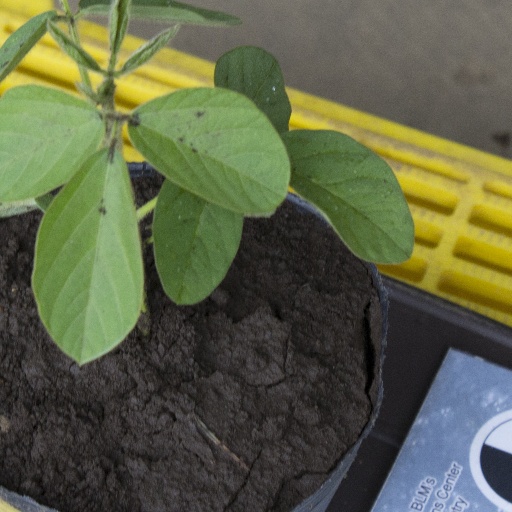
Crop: soybean